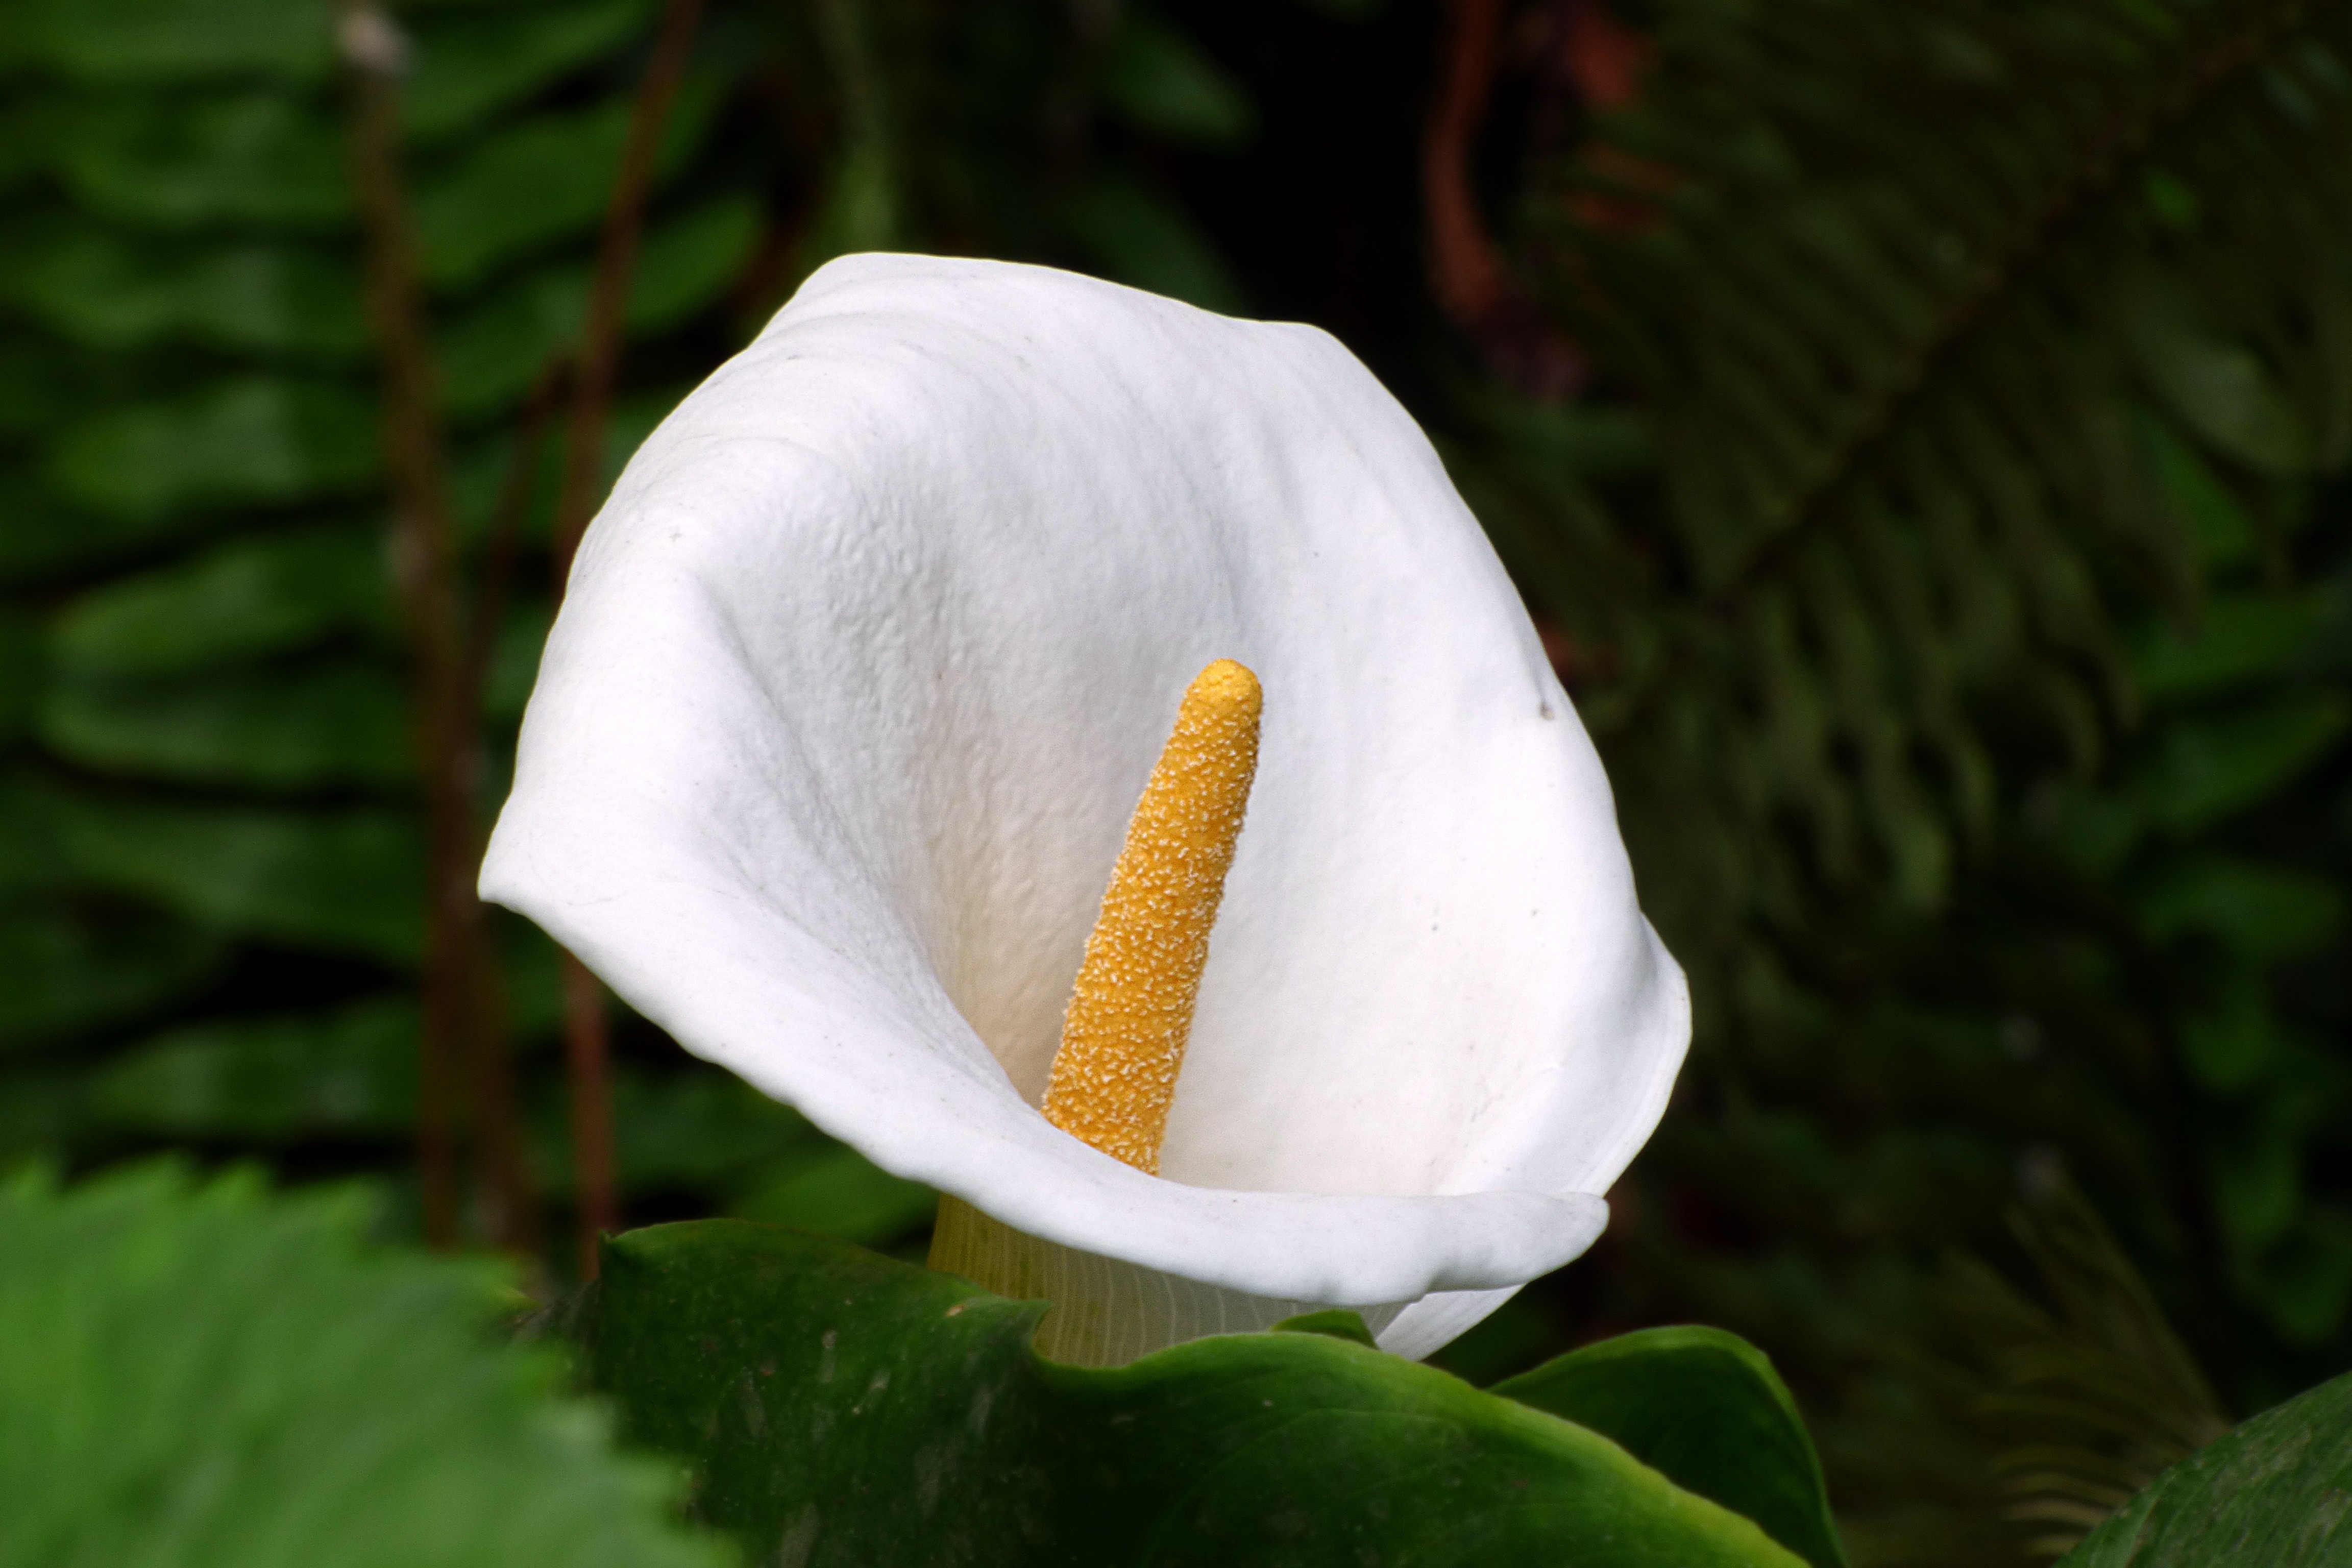
nature, blossom, plant, white, leaf, flower, petal, green, botany, flora, wildflower, close up, tropics, arum, macro photography, flowering plant, land plant